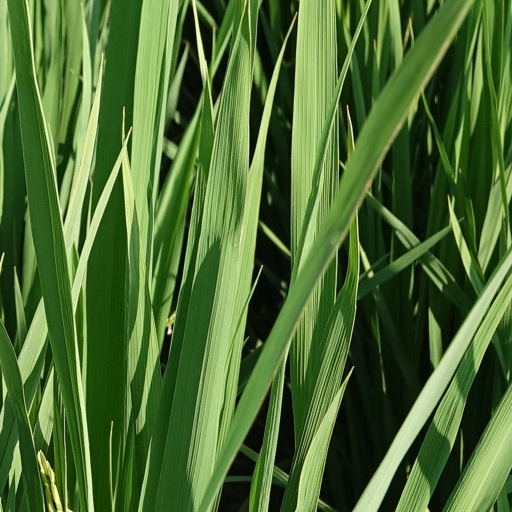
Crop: rice